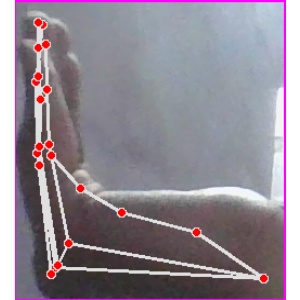
अक्षर: स